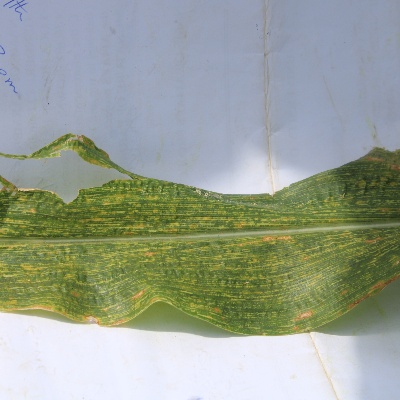
Crop: Maize
Condition: leaf spot